History of rail transportation in the United States

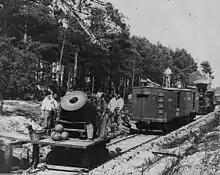
A mortar mounted on a railroad car used during the Civil War, 1865.

Railroads soon replaced many canals and turnpikes and by the 1870s had significantly displaced steamboats as well. The railroads were superior to these alternative modes of transportation, particularly water routes because they lowered costs in two ways. Canals and rivers were unavailable in the winter season due to freezing, but the railroads ran year-round despite poor weather. And railroads were safer: the likelihood of a train crash was less than the likelihood of a boat sinking. The railroads provided cost-effective transportation because they allowed shippers to have a smaller inventory of goods, which reduced storage costs during winter, and to avoid insurance costs from the risk of losing goods during transit.